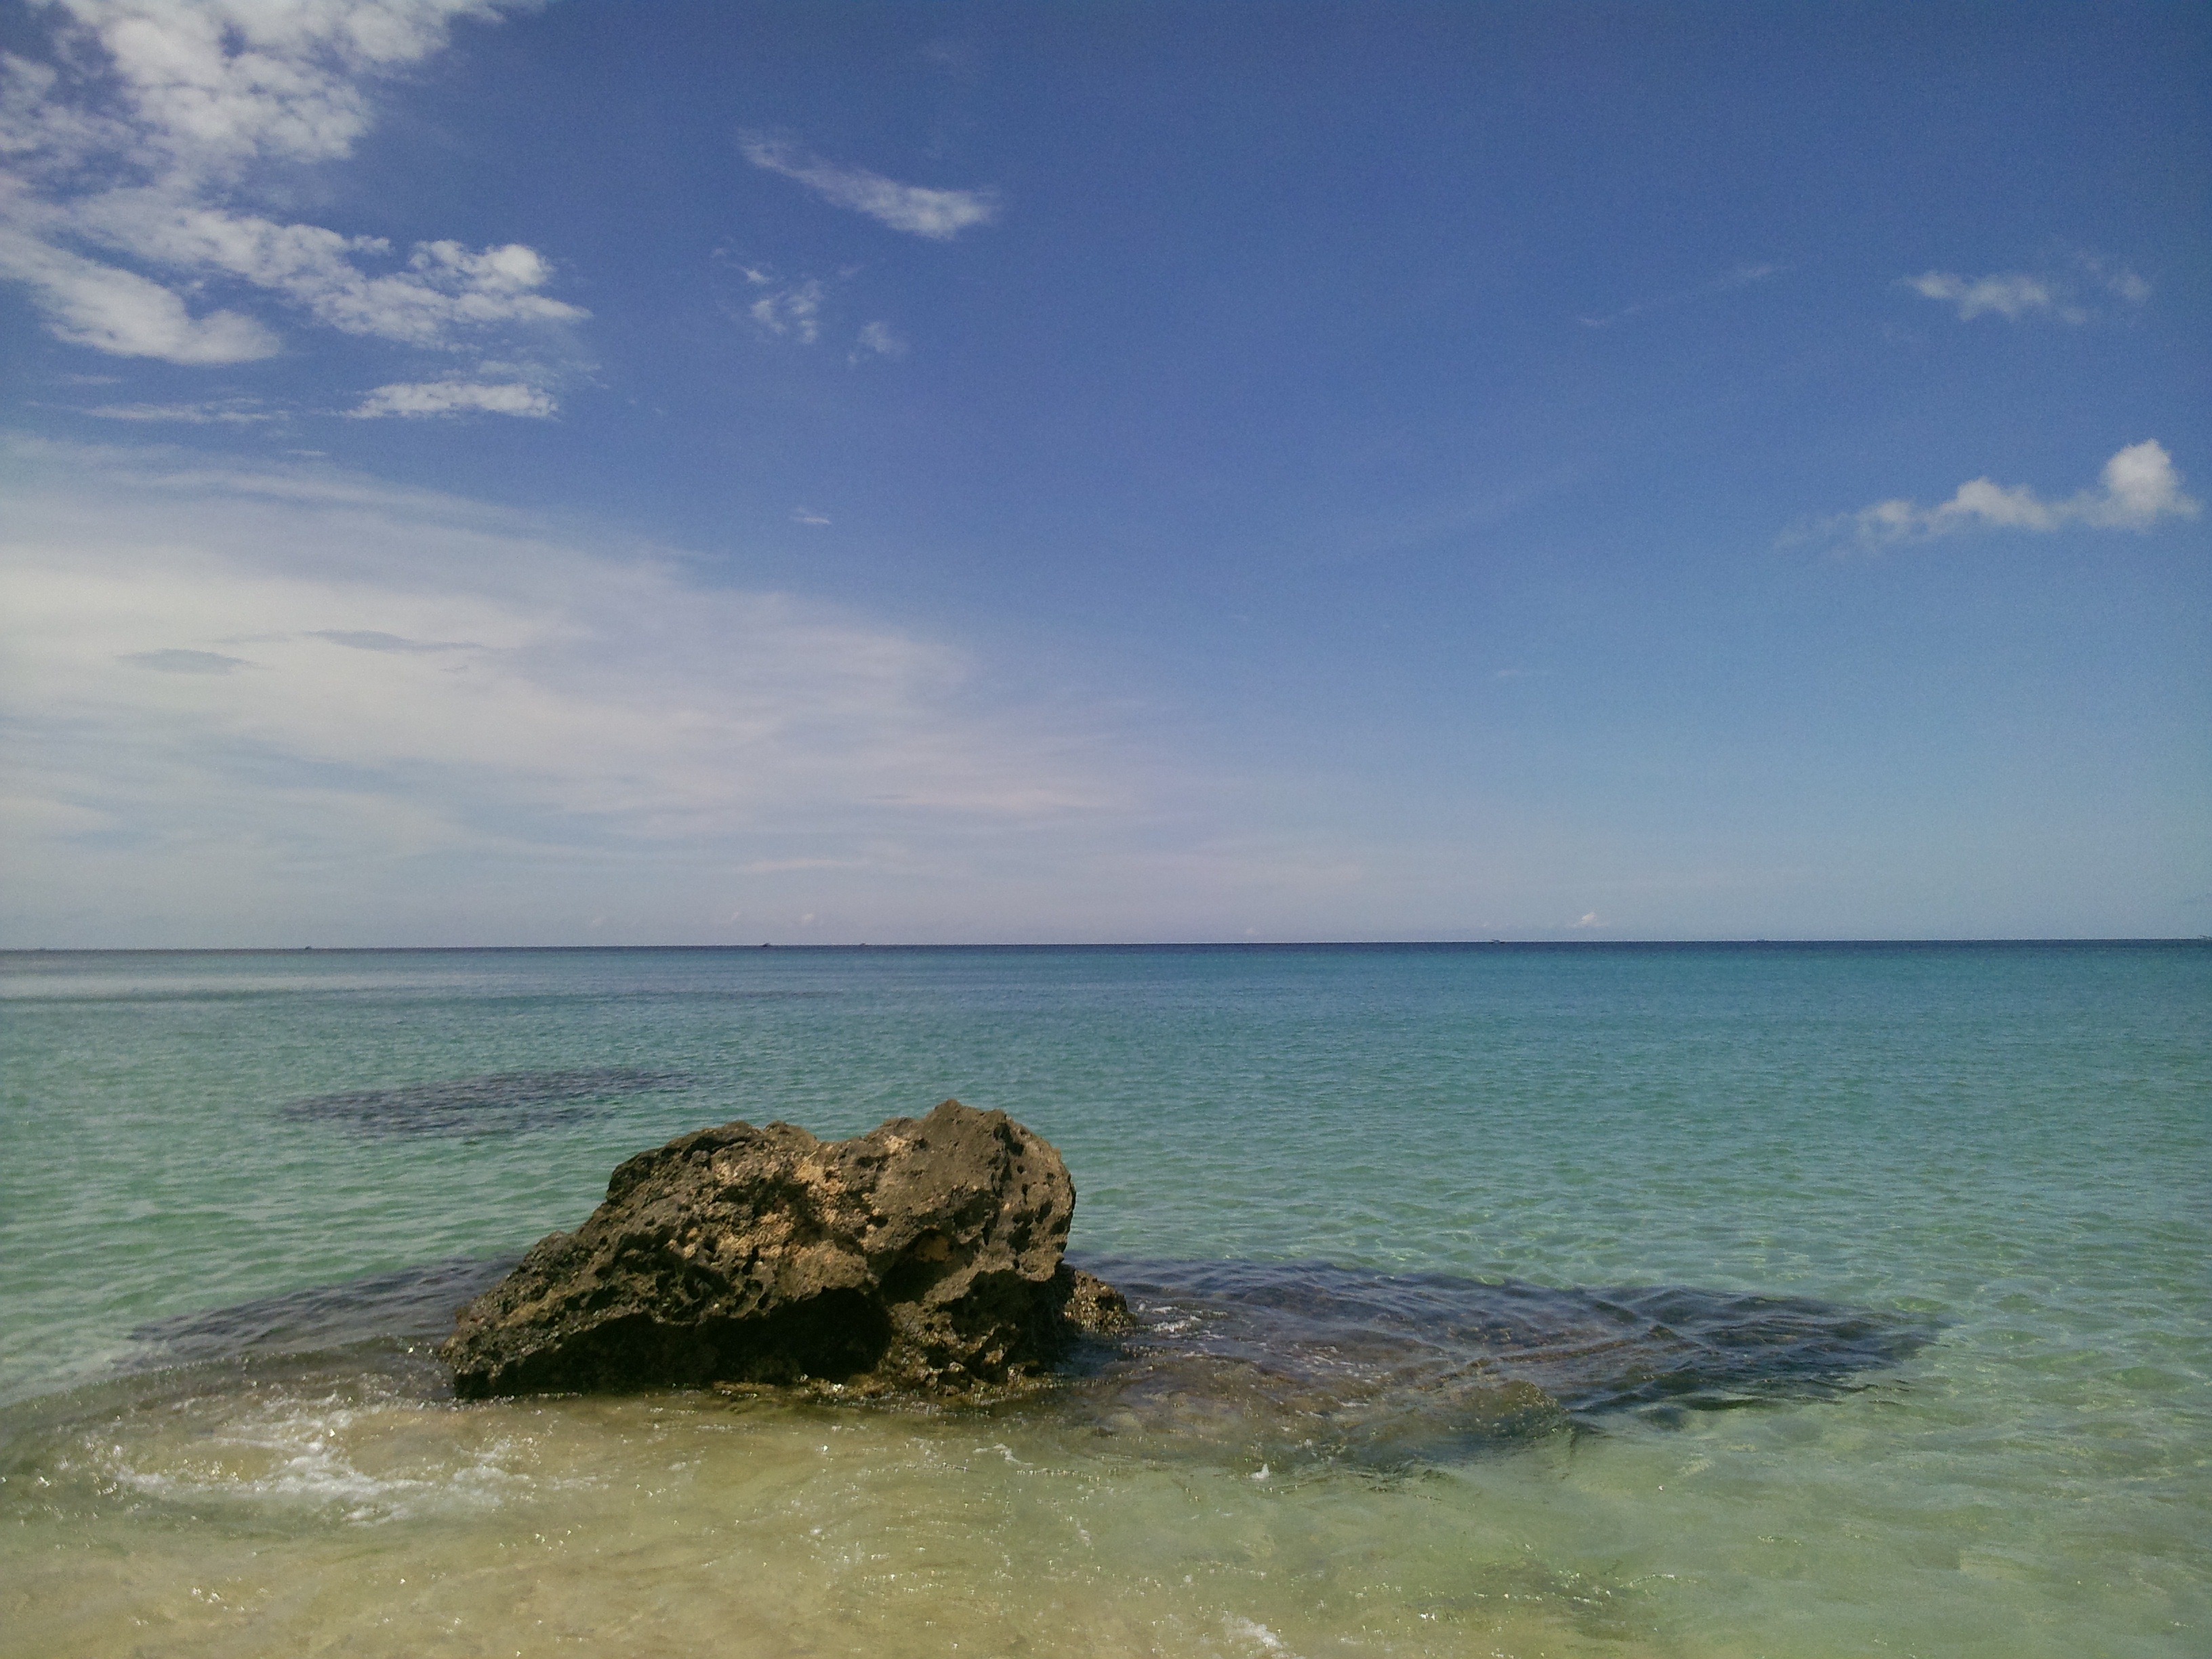
beach, sea, coast, water, sand, rock, ocean, horizon, cloud, sky, shore, wave, vacation, cove, bay, terrain, material, body of water, marine, cape, islet, wind wave